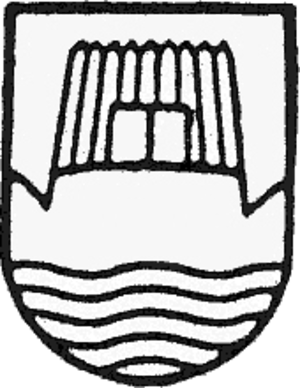
Höhbeck est une municipalité allemande du land de Basse-Saxe et l'Arrondissement de Lüchow-Dannenberg. En 2014, elle comptait 634 hab.